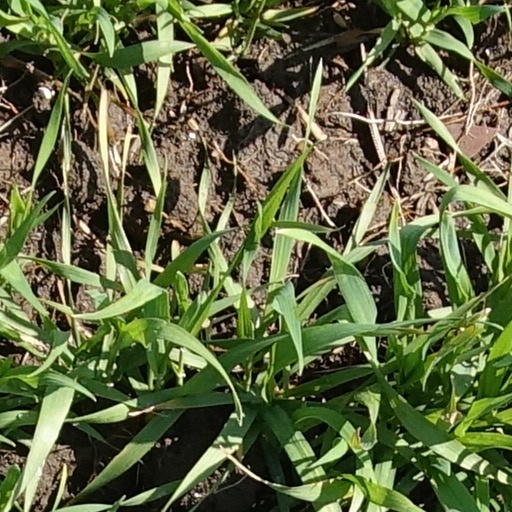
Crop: wheat